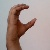
The image shows a hand gesture representing the letter 'C' in Indian Sign Language.